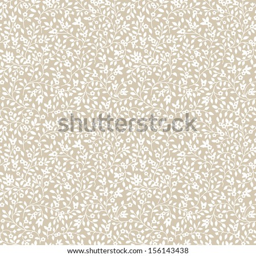
seamless pattern with silhouette of small flowers and leaves .